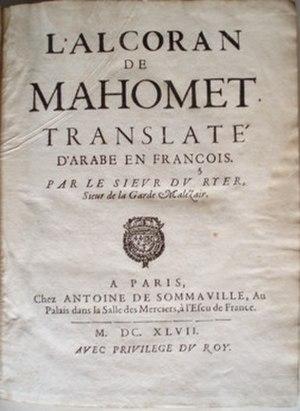
André Du Ryer, sieur de La Garde-Malezair, né à Marcigny en Bourgogne vers 1580 et mort en 1660 ou 1672, est un orientaliste français.
Antoine de Sommaville est un libraire-éditeur-imprimeur français. Né le 3 novembre 1597 à Paris, il y est mort le 30 décembre 1664.
Le Coran est le texte sacré de l'islam. Pour les musulmans, il reprend verbatim la parole de Dieu. Ce livre est à ce jour le premier et le plus ancien document littéraire authentique connu en arabe ; la tradition musulmane le présente comme le premier ouvrage en arabe, avec le caractère spécifique d'inimitabilité dans la beauté et dans les idées.
Les traductions du Coran sont des travaux visant à rendre le Coran compréhensible des non-arabophones. Alors que le Coran est, dans sa version originale, écrit en langue arabe, des traductions existent dans de nombreuses langues africaines, asiatiques et européennes.
L’orientalisme prémoderne en France résulte de l’interaction de la France prémoderne avec l’Orient, particulièrement en ce qui concerne l’impact culturel, scientifique, artistique et intellectuel de ces interactions, allant des études orientales dans le domaine universitaire à l’orientalisme à la mode dans les arts décoratifs.
L'Alcoran de Mahomet translaté d'arabe en françois est une traduction du Coran en français, réalisée par André Du Ryer, et éditée en 1647 par Antoine de Sommaville.